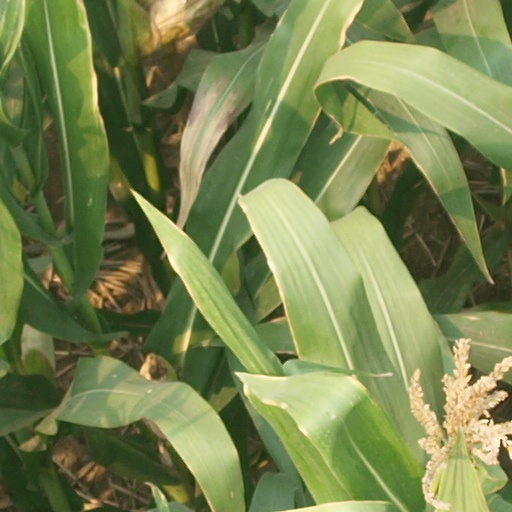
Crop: maize; corn